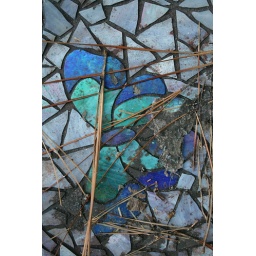
Butterfly mosaic in bird bath